Aṣṭasāhasrikā Prajñāpāramitā Sūtra

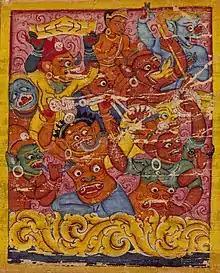
Depictions of Māra's demons from an Aṣṭasāhasrikā manuscript.

Chapter 2: Śakra — In response to Śakra's request for further explanation, Subhūti points out that in suchness one cannot rely on any aggregate, state of being, or the path, all of which are illusions. All, including the Prajñāpāramitā, are said to be without beginning, middle, or end, and therefore are infinite. The devas declare that they will highly regard a bodhisattva who practices as Subhūti describes—the Buddha relates how he was such a bodhisattva in the past when he met Dīpankara Buddha.